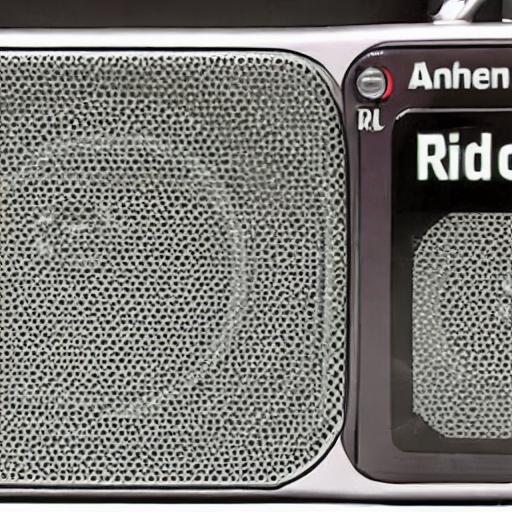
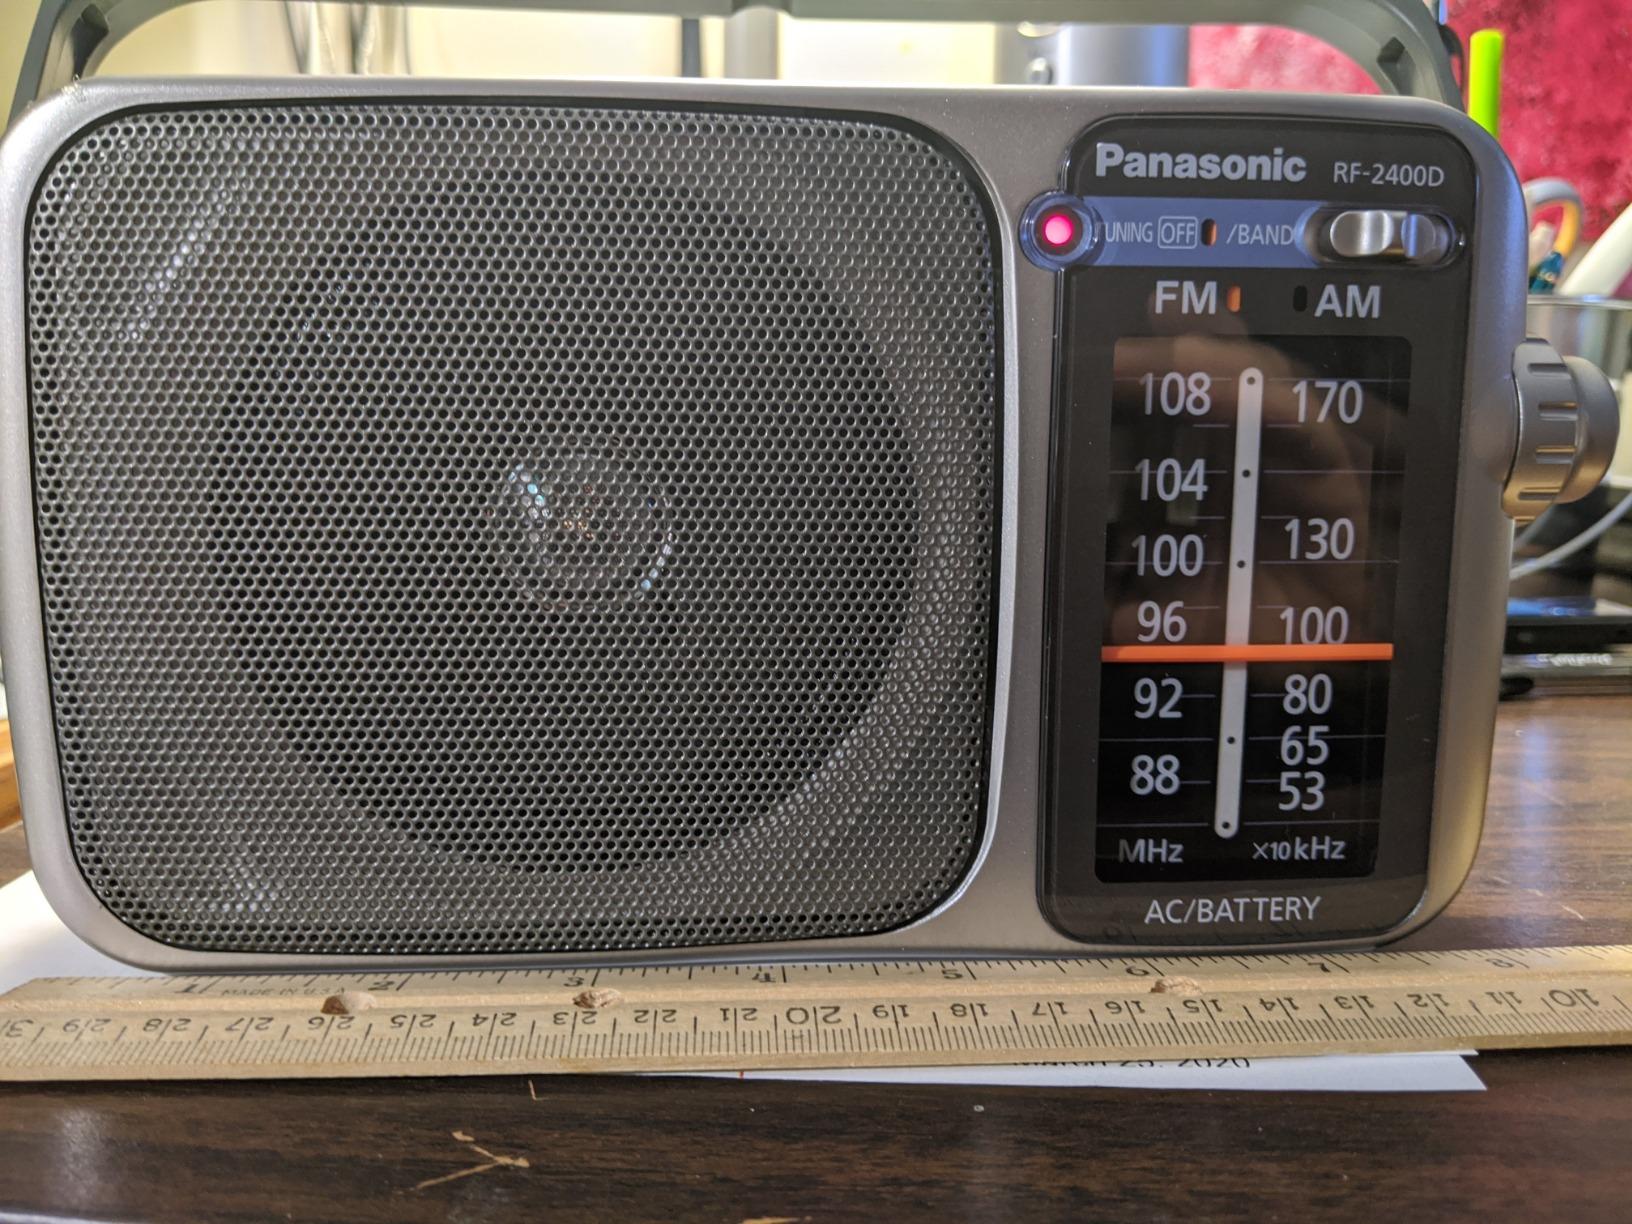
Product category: radio
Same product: no